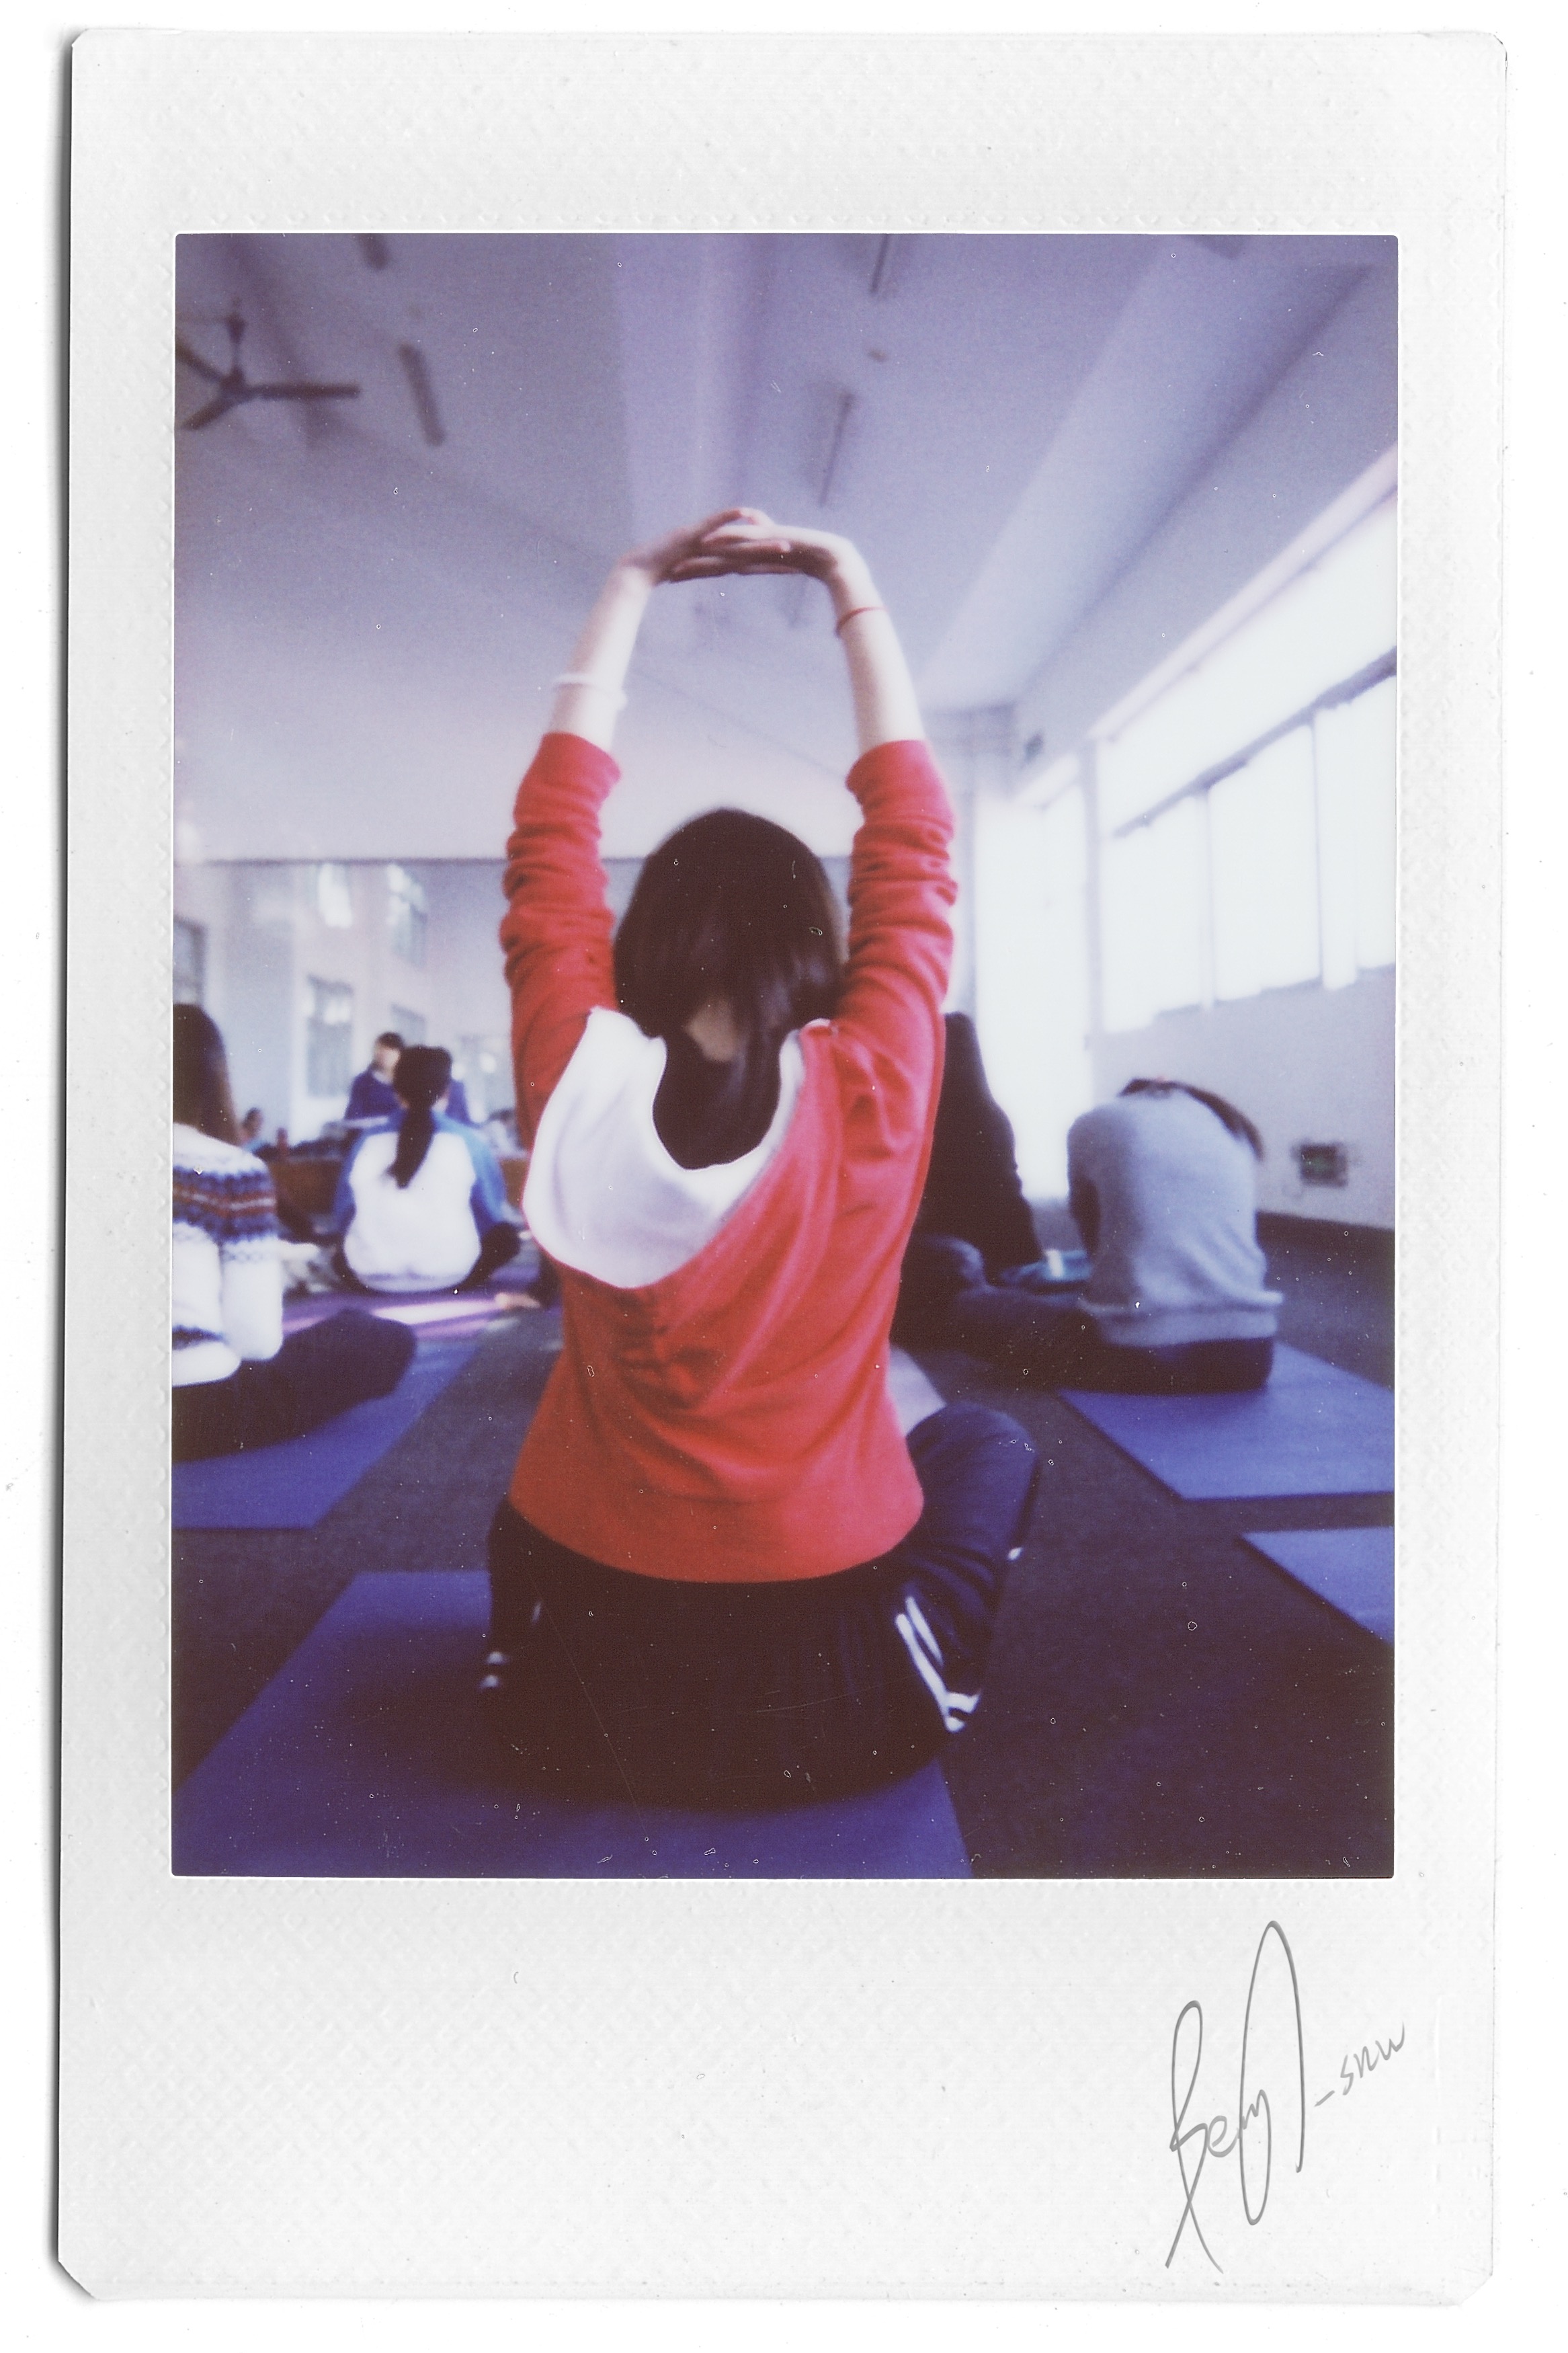
girl, film, fujifilm, red, sitting, student, shirt, brand, illustration, university, yoga, canton, body, china, instax, instant, 90, presentation, human positions, human action, physical fitness